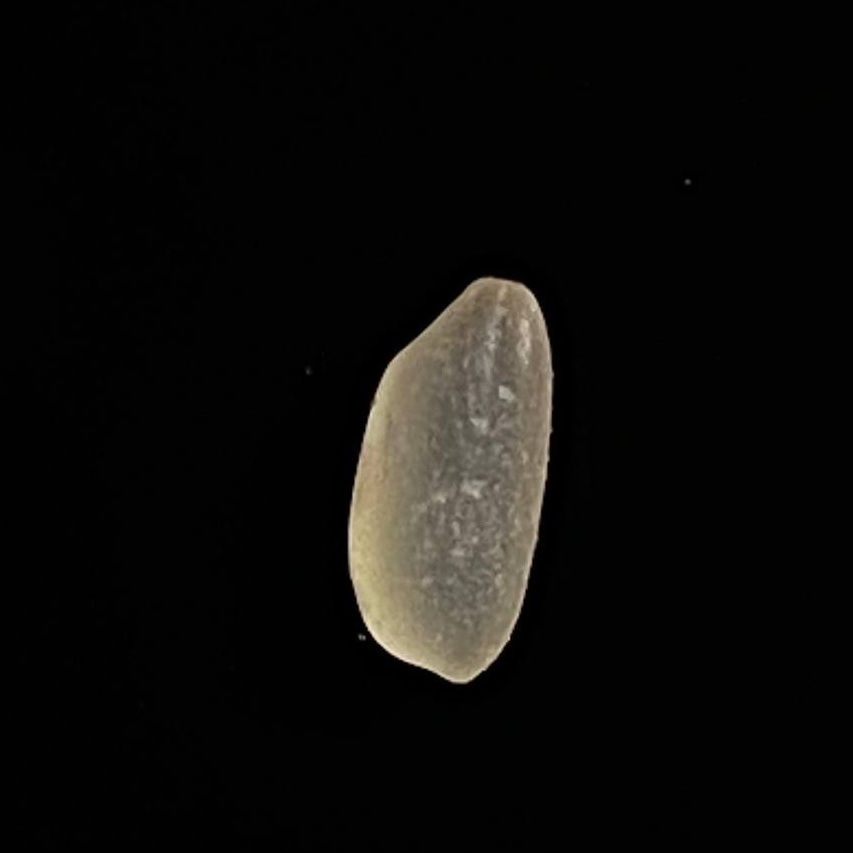
Rice variety: Gutisharna